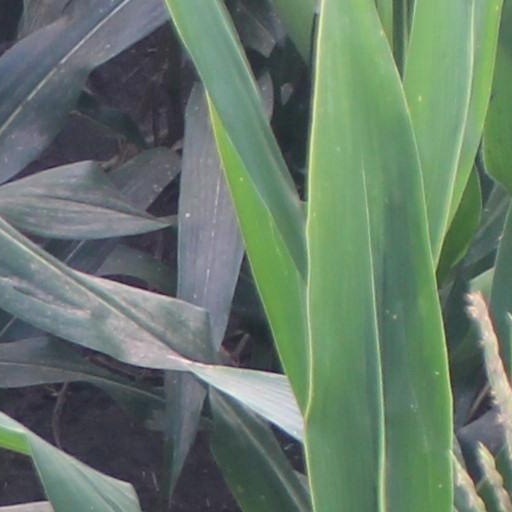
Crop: maize; corn